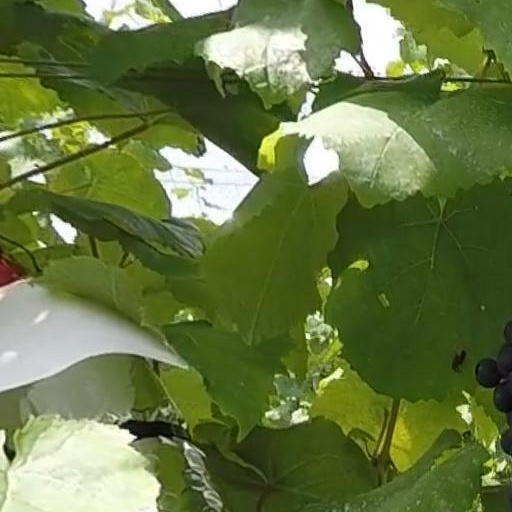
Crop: grape